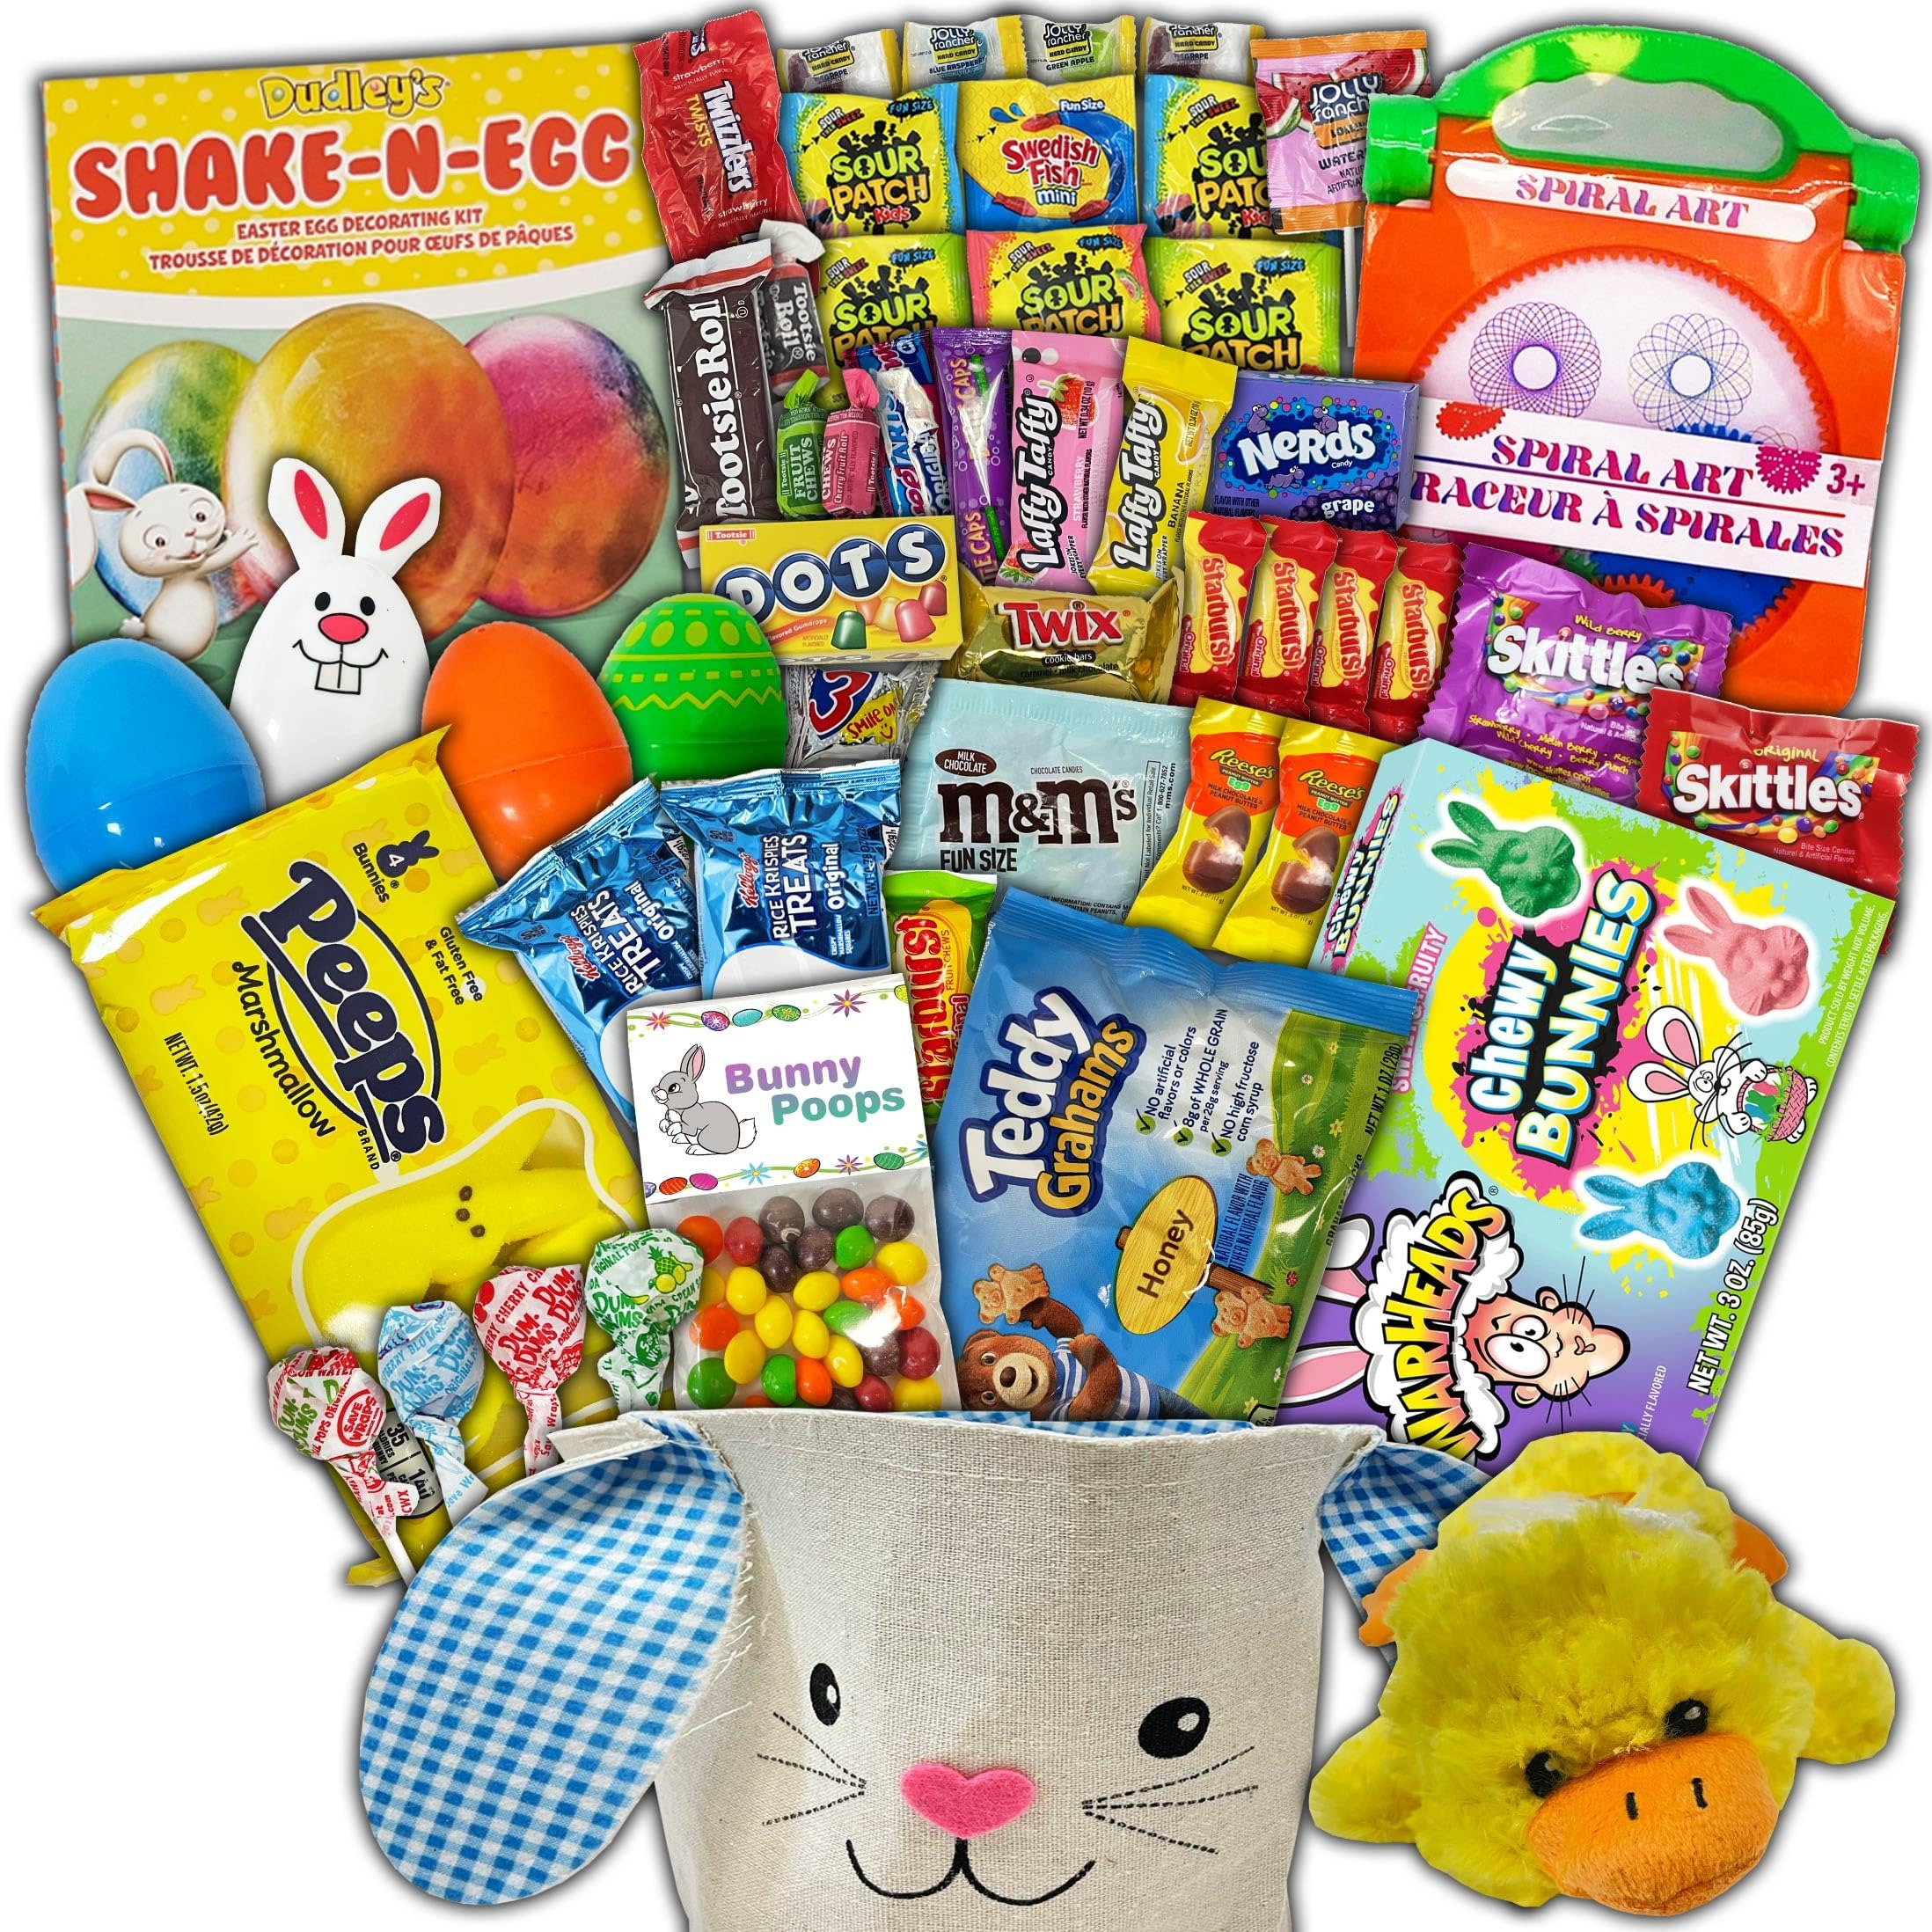
Item Name: Fun Flavors Box Easter Variety Pack Gift Basket Care Package, Candy, Chips, Bunny Gift Box (Blue)
Bullet Point 1: EASTER GIFT BASKET- In this Easter basket is a variety sampling of favorite candy, snacks, chocolates, and Easter basket fillers including Easter egg decorating kit, activity game, variety of plastic Easter eggs, plush, Bunny poop, candies, chocolates, cookies, and snacks
Bullet Point 2: PEFECT PINATAS STUFFERS – This Easter basket gift box is perfect if you want an assortment of different types of candy without the headache of having to buy bulk and do it yourself.
Bullet Point 3: FROM THE BRANDS THAT YOU LOVE: Each Fun Flavors Box care package is packed with care and lots of love to ensure you receive only the best treats. Our snack bundles feature 50 counts of your favorite sweet treats
Bullet Point 4: CARE PACKAGE: Our Party Pack 50 count candy snack box has something for everyone and is perfect for any age. Favorite top quality brands that you love.
Bullet Point 5: GIFT IDEA – For Birthday, Thinking of You, Teacher, Party Favors, College Student, Military, Care Package, and Corporate Gifts
Bullet Point 6: IDEAL GIFT: This is the perfect gift choice for anyone you might be struggling to find what to get. They will get a sampling of their favorite brand name snacks and love your gift and thoughtfulness. This box is the perfect gift to brighten your child's day.
Product Description: The best Easter Basket Gift Box. Are you looking for the perfect Easter gift for your family and friends? We've gathered 50 of the best Easter candies, and bundled them with decorative eggs, stuffed animal, and activity books. This is the perfect assortment of snacks for anyone in your life! Since we are all candy lovers, we pack each gift box with the sweet variety of assorted snacks we all know and love. Individual snacks may vary depending on availability.
Value: 1.0
Unit: Count

Price: 49.99